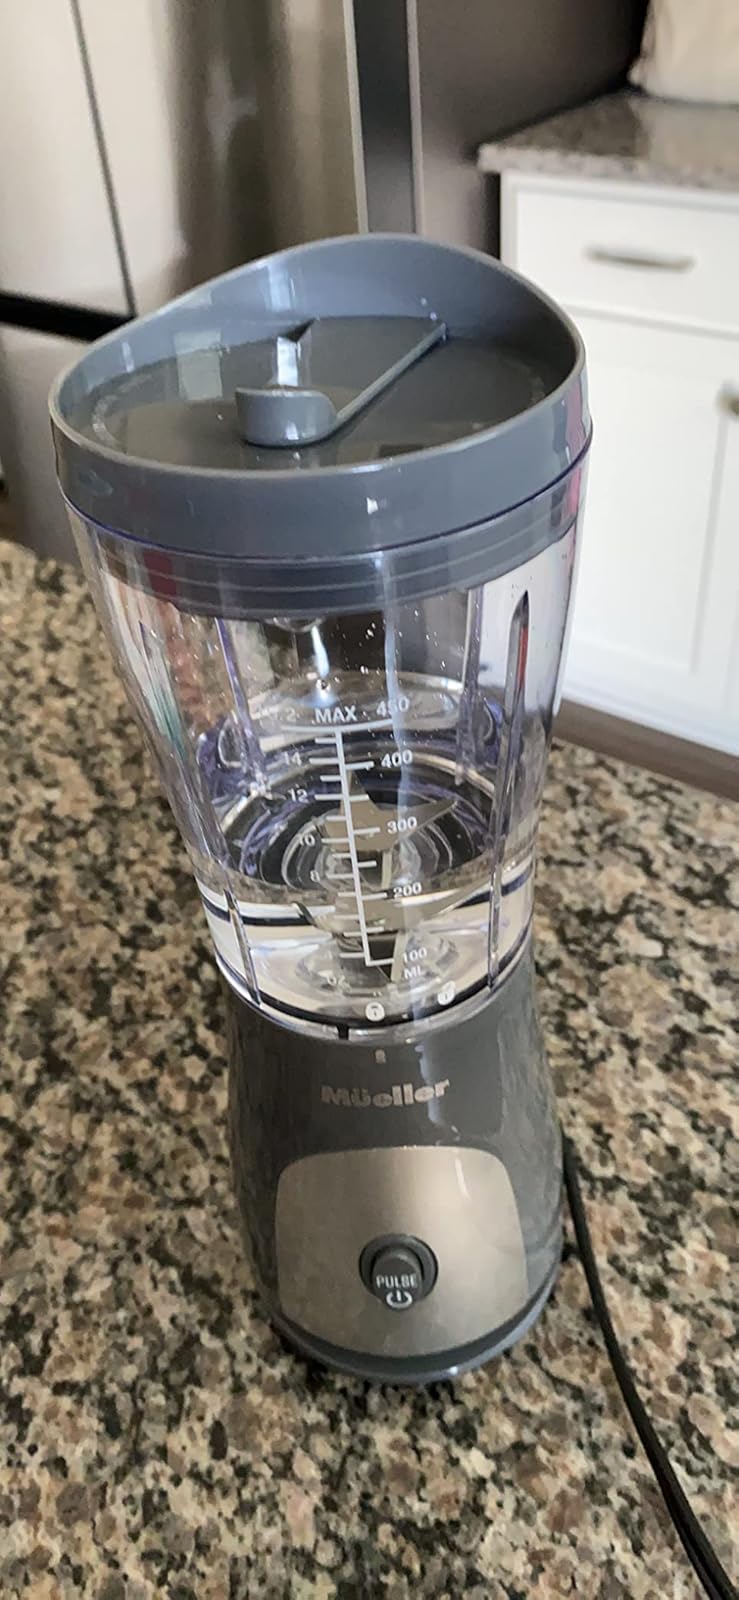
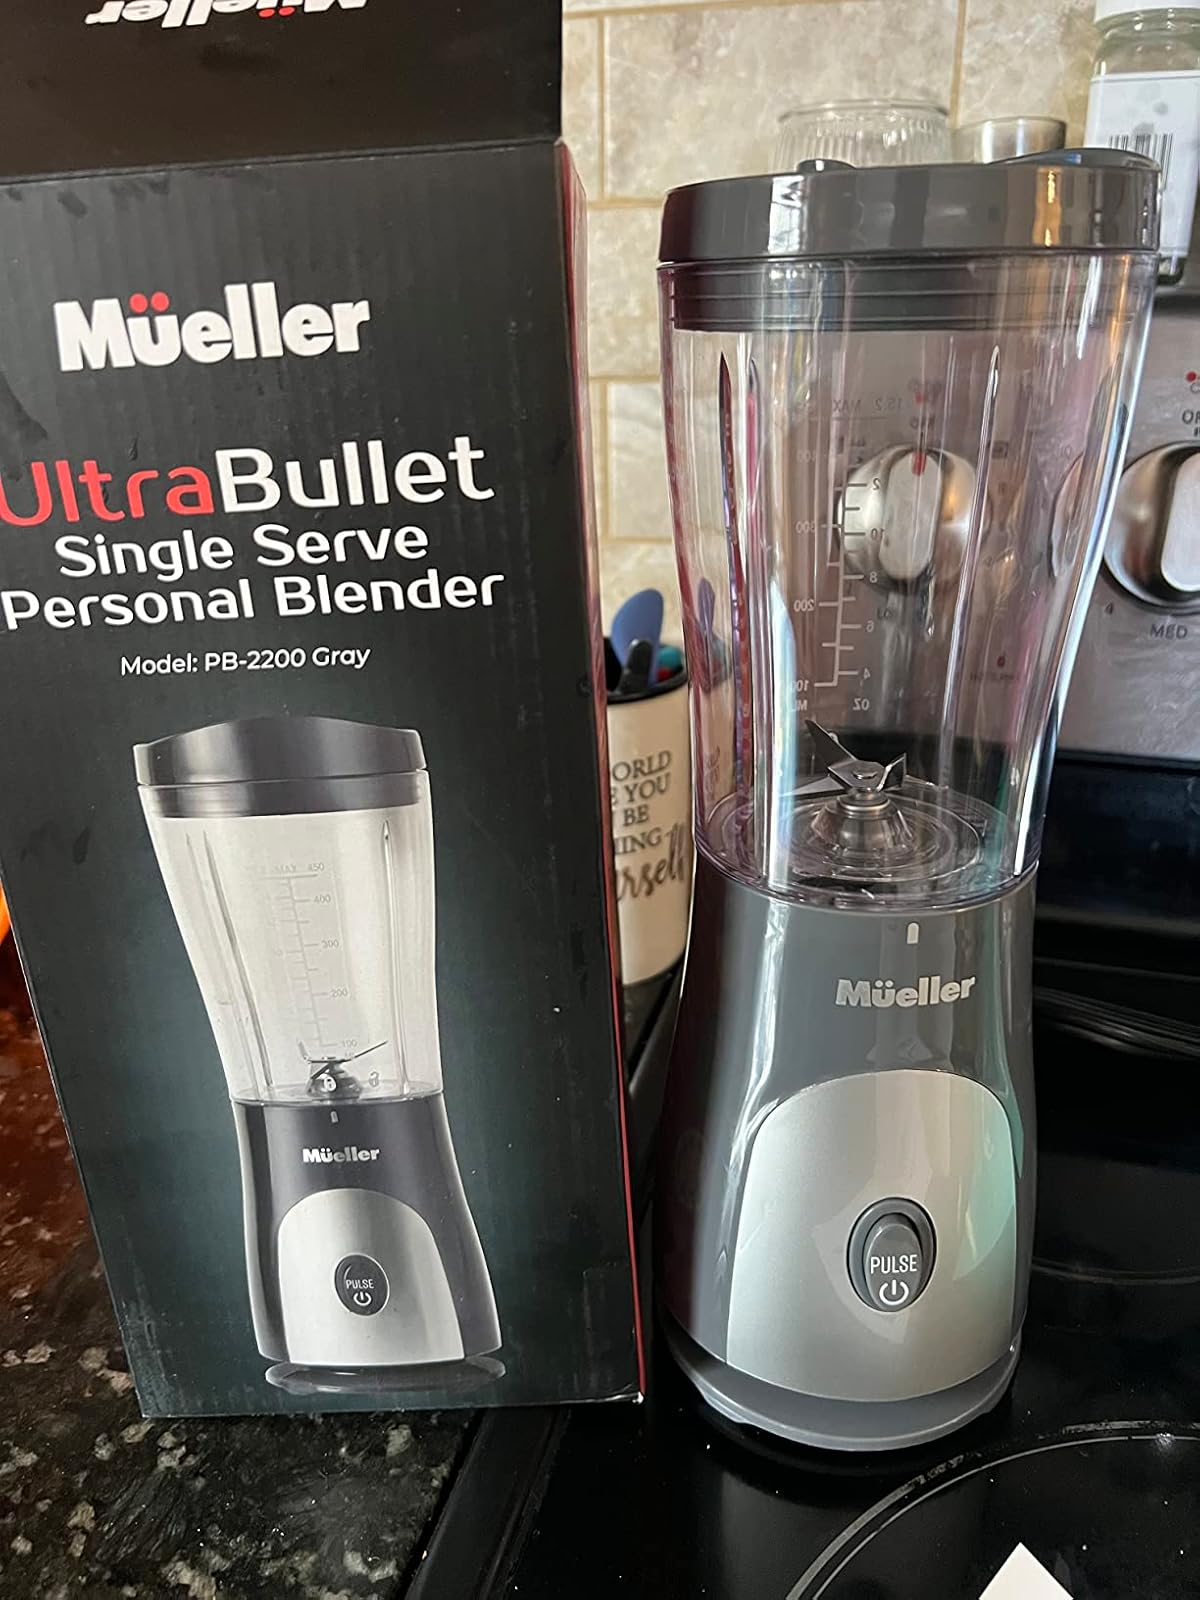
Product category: items_blender
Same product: yes